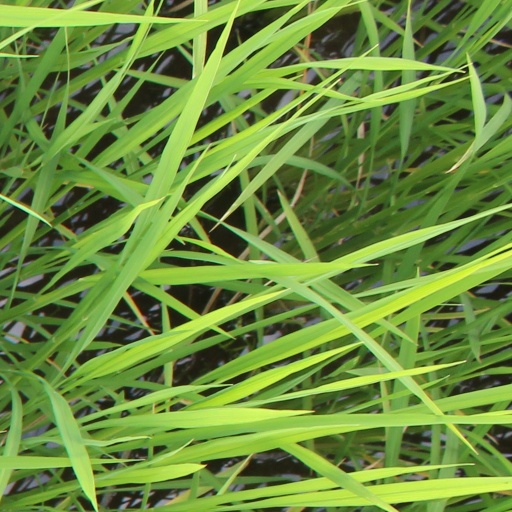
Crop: rice